Blackburn Buccaneer

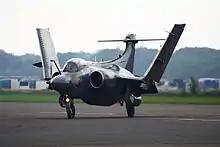
Buccaneer S.2 with wings folding, a space-saving feature typically employed by carrier aircraft

Blackburn's first attempt to sell the Buccaneer to the Royal Air Force (RAF) occurred in 1957–1958, in response to the Air Ministry Operational Requirement OR.339, for a replacement for the RAF's English Electric Canberra light bombers, with supersonic speed, and a combat radius; asking for an all-weather aircraft that could deliver nuclear weapons over a long range, operate at high level at Mach 2+ or low level at Mach 1.2, with STOL performance. Blackburn proposed two designs, the B.103A, a simple modification of the Buccaneer S.1 with more fuel, and the B.108, a more extensively modified aircraft with more sophisticated avionics. Against a background of inter-service distrust, political issues, and the 1957 Defence White Paper, both types were rejected by the RAF; as being firmly subsonic, and incapable of meeting the RAF's range requirements; while the B.108, which retained Gyron Junior engines while being heavier than the S.1, would have been severely underpowered, giving poor short-take off performance. The BAC TSR-2 was eventually selected in 1959.